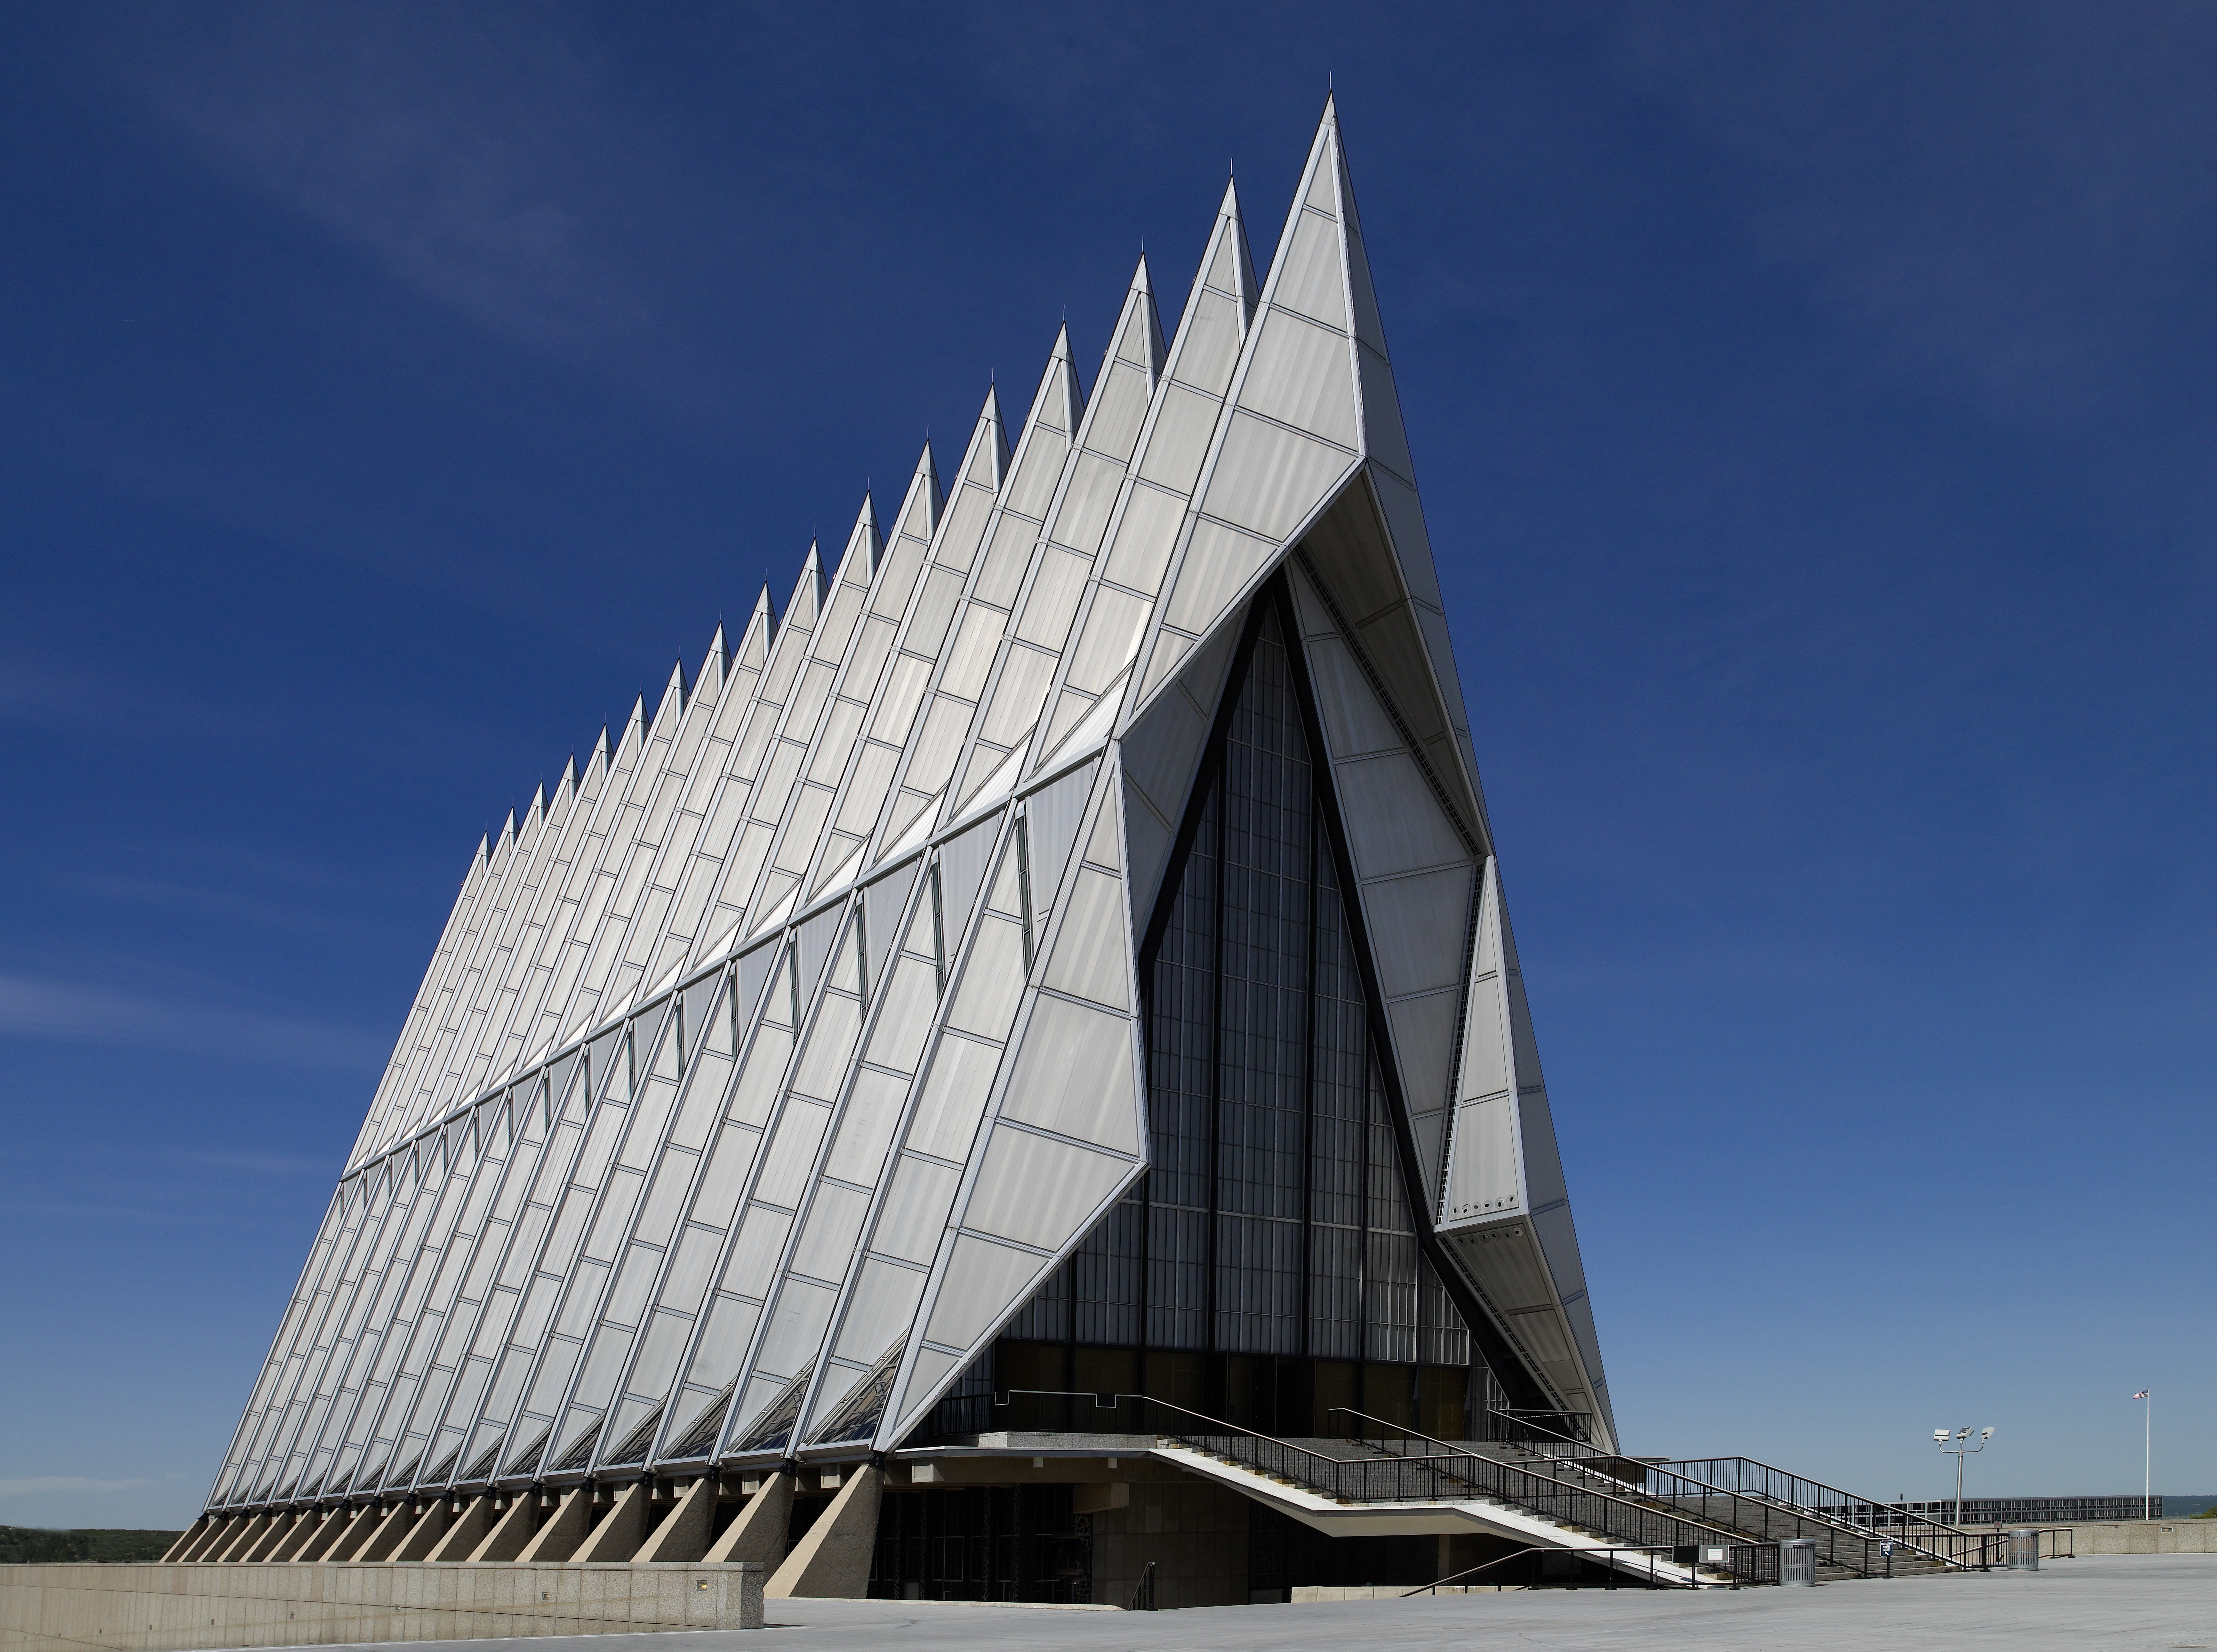
architecture, building, skyscraper, monument, military, tower, usa, landmark, facade, chapel, tower block, spiritual, colorado, faith, symmetry, worship, campus, colorado springs, air force academy